Zoran Tegeltija

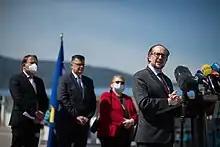
Tegeltija alongside EU official Olivér Várhelyi (left), Bosnian Foreign Minister Bisera Turković and Austrian Foreign Minister Alexander Schallenberg (front), accepting a COVID-19 vaccine donation from the EU, 4 May 2021

At a national House of Representatives session held on 11 January 2021, a vote of no confidence in Tegeltija took place, due to "poor results during his term as chairman", but was ultimately unsuccessful. Three months later, on 28 April, another unsuccessful vote of no confidence in Tegeltija took place.